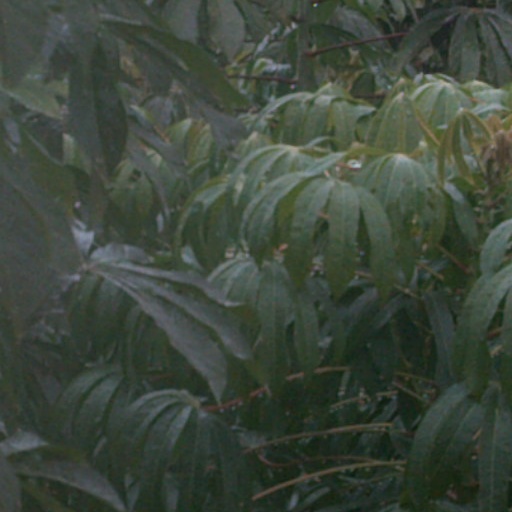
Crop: cassava